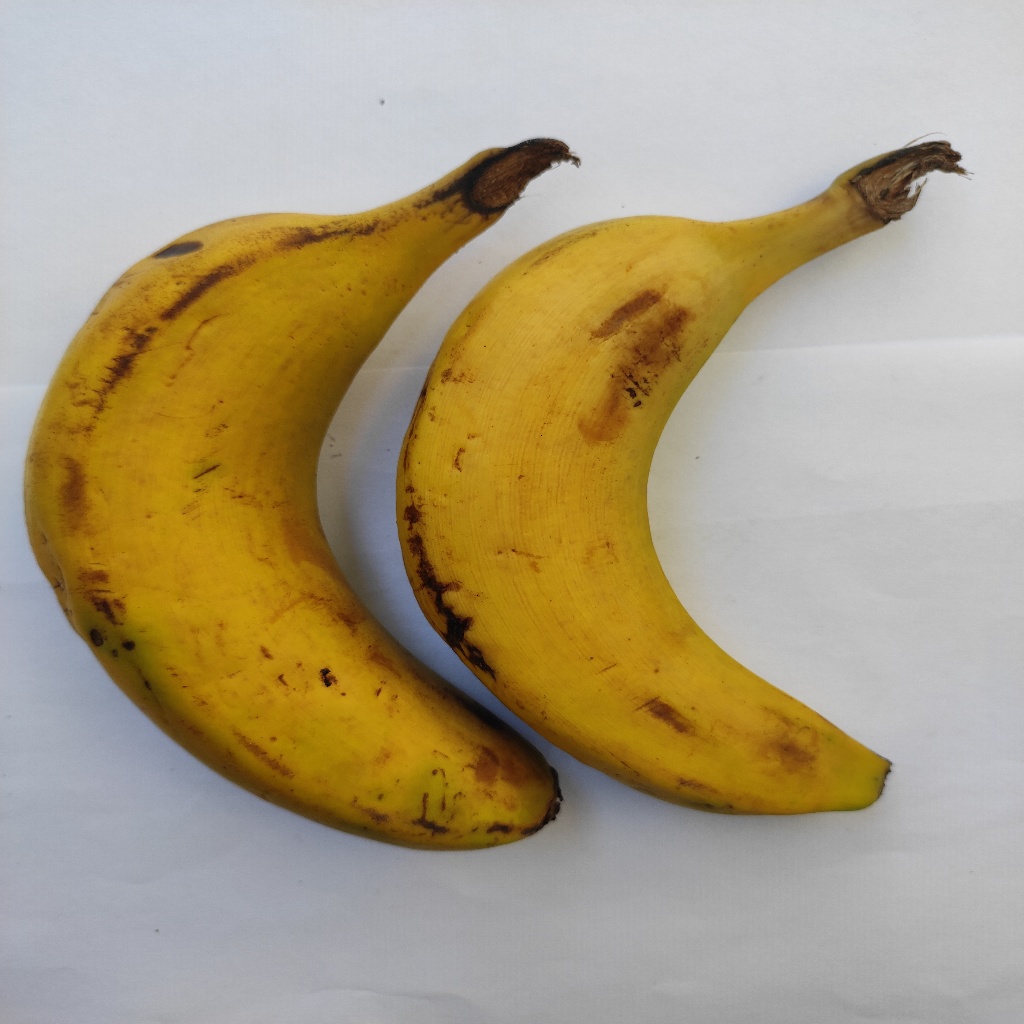
Crop: banana
Quality class: Class_B